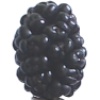
Label: Mulberry 1